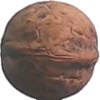
Label: walnut